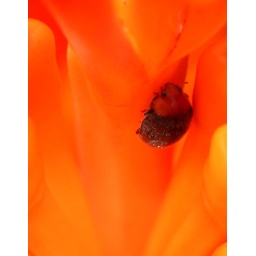
Leaf beetle in an orange flower